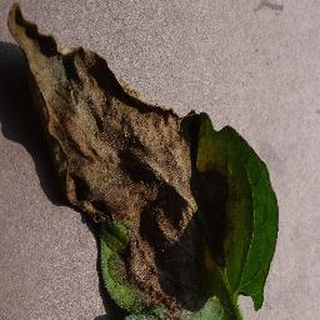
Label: tomato_late_blight